Sour Milk Sea

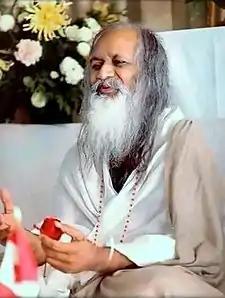
Maharishi Mahesh Yogi, whose teachings inspired the song "Sour Milk Sea"

"Sour Milk Sea" was one of several songs that George Harrison wrote while staying at Maharishi Mahesh Yogi's ashram in Rishikesh, India, from February to April 1968. Having first visited India in September 1966, following the Beatles' final concert tour, Harrison became enamoured of the teachings of the Maharishi and led his Beatles bandmates to Rishikesh to study Transcendental Meditation two years later. With "Life" magazine labelling 1968 "the Year of the Guru", the Beatles' visit generated wide interest in Transcendental Meditation, and Eastern spirituality generally, among Western youth. Author Simon Leng writes that with "Sour Milk Sea", Harrison adopted "the role of advertising executive" to further promote meditation. Leng views it as a follow-up to "Within You Without You", in which Harrison had first channelled the teachings of the Hindu Vedas into a song.